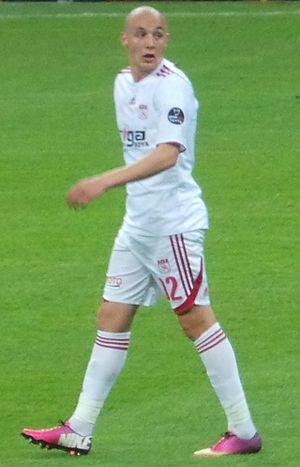
Aatif Chahechouhe, né le 2 juillet 1986 à Fontenay-aux-Roses, est un footballeur international marocain, évoluant au poste de milieu offensif.